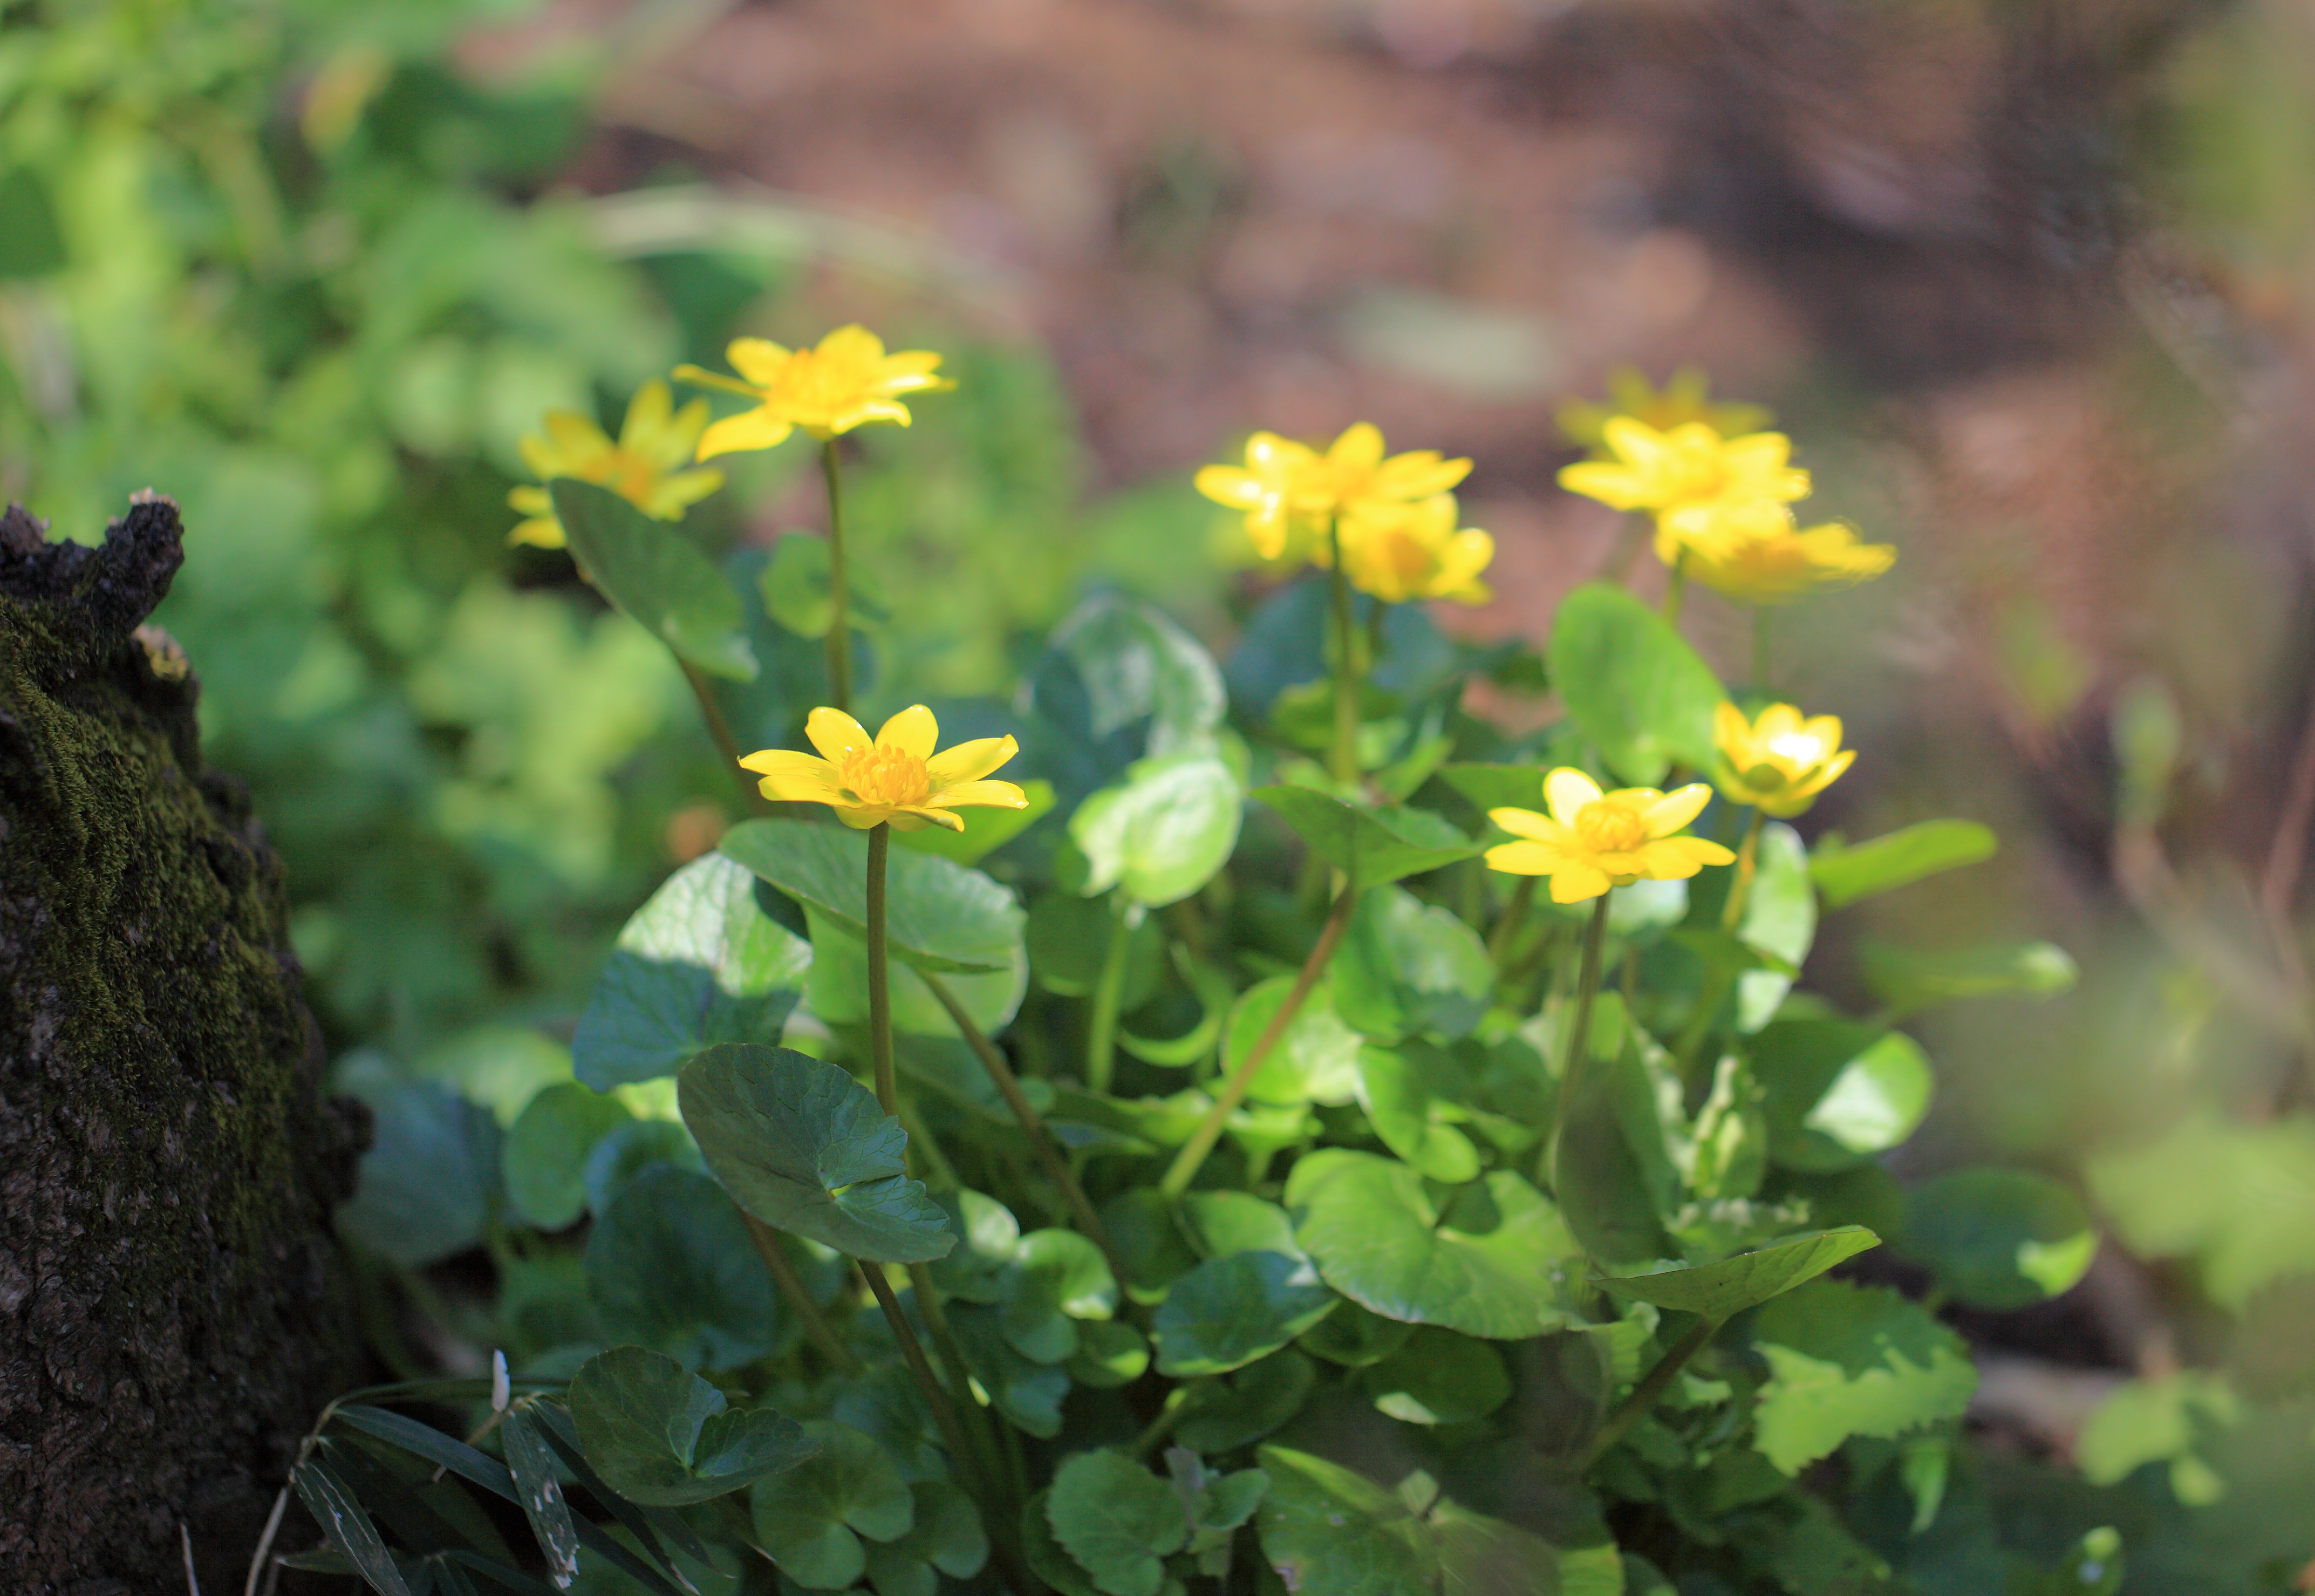
nature, plant, meadow, flower, green, high, botany, yellow, flora, wildflower, shrub, 5d, hires, markii, hi, res, resolution, saitama, kawaguchi, lessercelandine, ranunculus, ficaria, taxonomybinomial, ranunculusficaria, flowering plant, daisy family, annual plant, land plant